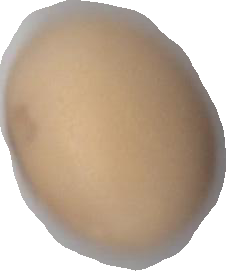
Variety: Anjasmoro